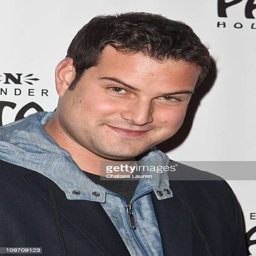
actor arrives at the opening night